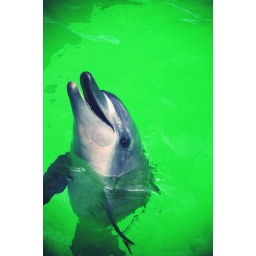
dolphin in the green water